John Mitchell (Being Human)

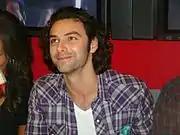
Aidan Turner played Mitchell

Guy Flanagan was cast as Mitchell in the Being Human Pilot. The pilot was broadcast in 2008. When Andrea Riseborough announced that she wouldn't be available for an upcoming series of Being Human, the producers had to do a recasting. This way also the dynamic of the main characters would change, which made the production crew rethink their previous casting choices. Creator Toby Whithouse later said that the pilot vampires were a “bit too Anne Rice” for his liking. So it was decided to change the actors of the pilot's vampires, including Mitchell. Actor Gregg Chillin read for Mitchell but was later cast as Owen. When Aidan Turner got a call from his agent about auditioning for a new drama Being Human, Turner's initial reaction was to turn the offer down. He didn't know what to make of the show's concept, which sounded bizarre to him. As soon as he got the script, Turner's opinion of the show changed. He auditioned for the role and got it a few time later. The changing of the actor of Mitchell changed not only the personality of Mitchell, but also of the characters around him. Russell Tovey said in an interview that the George that he played alongside Guy Flanagan (Mitchell - Pilot) and Andrea Riseborough (Annie - Pilot) was different from the George that he played alongside Lenora Crichlow and Aidan Turner, because each actor would respond differently to the character.